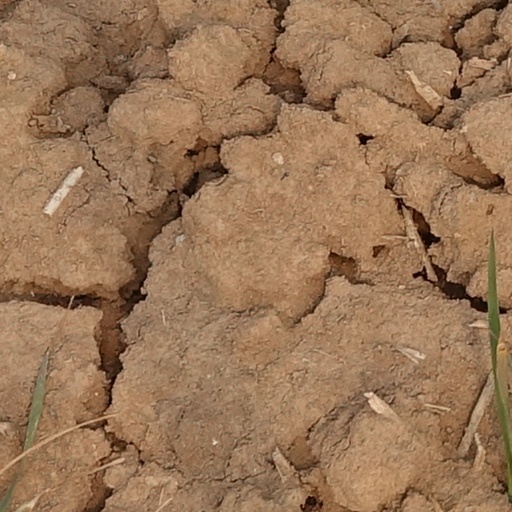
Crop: wheat